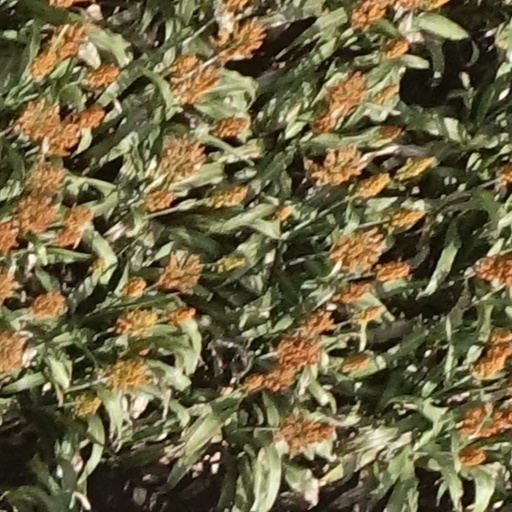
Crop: sorghum